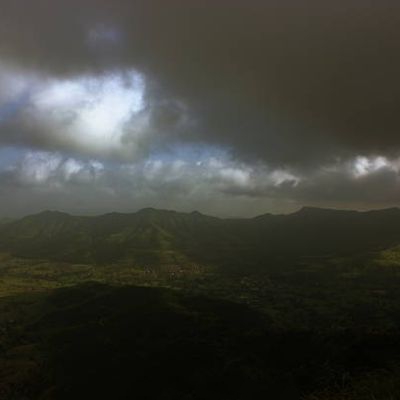
Cloud type: Nimbostratus (Ns)